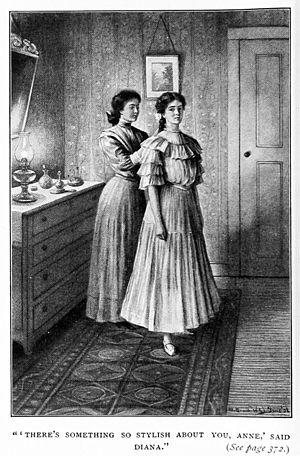
Anne... la maison aux pignons verts est un roman de l'auteure canadienne Lucy Maud Montgomery, publié en 1908 sous le nom de L.M. Montgomery.